Geneva Municipal Airport

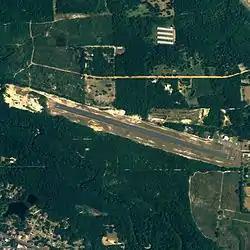
NAIP aerial image, 2006

Geneva Municipal Airport is a city-owned public-use airport located two nautical miles (3.7 km) north of the central business district of Geneva, a city in Geneva County, Alabama, United States. According to the FAA's National Plan of Integrated Airport Systems for 2009–2013, it is categorized as a "general aviation" facility.